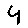
Label: 4